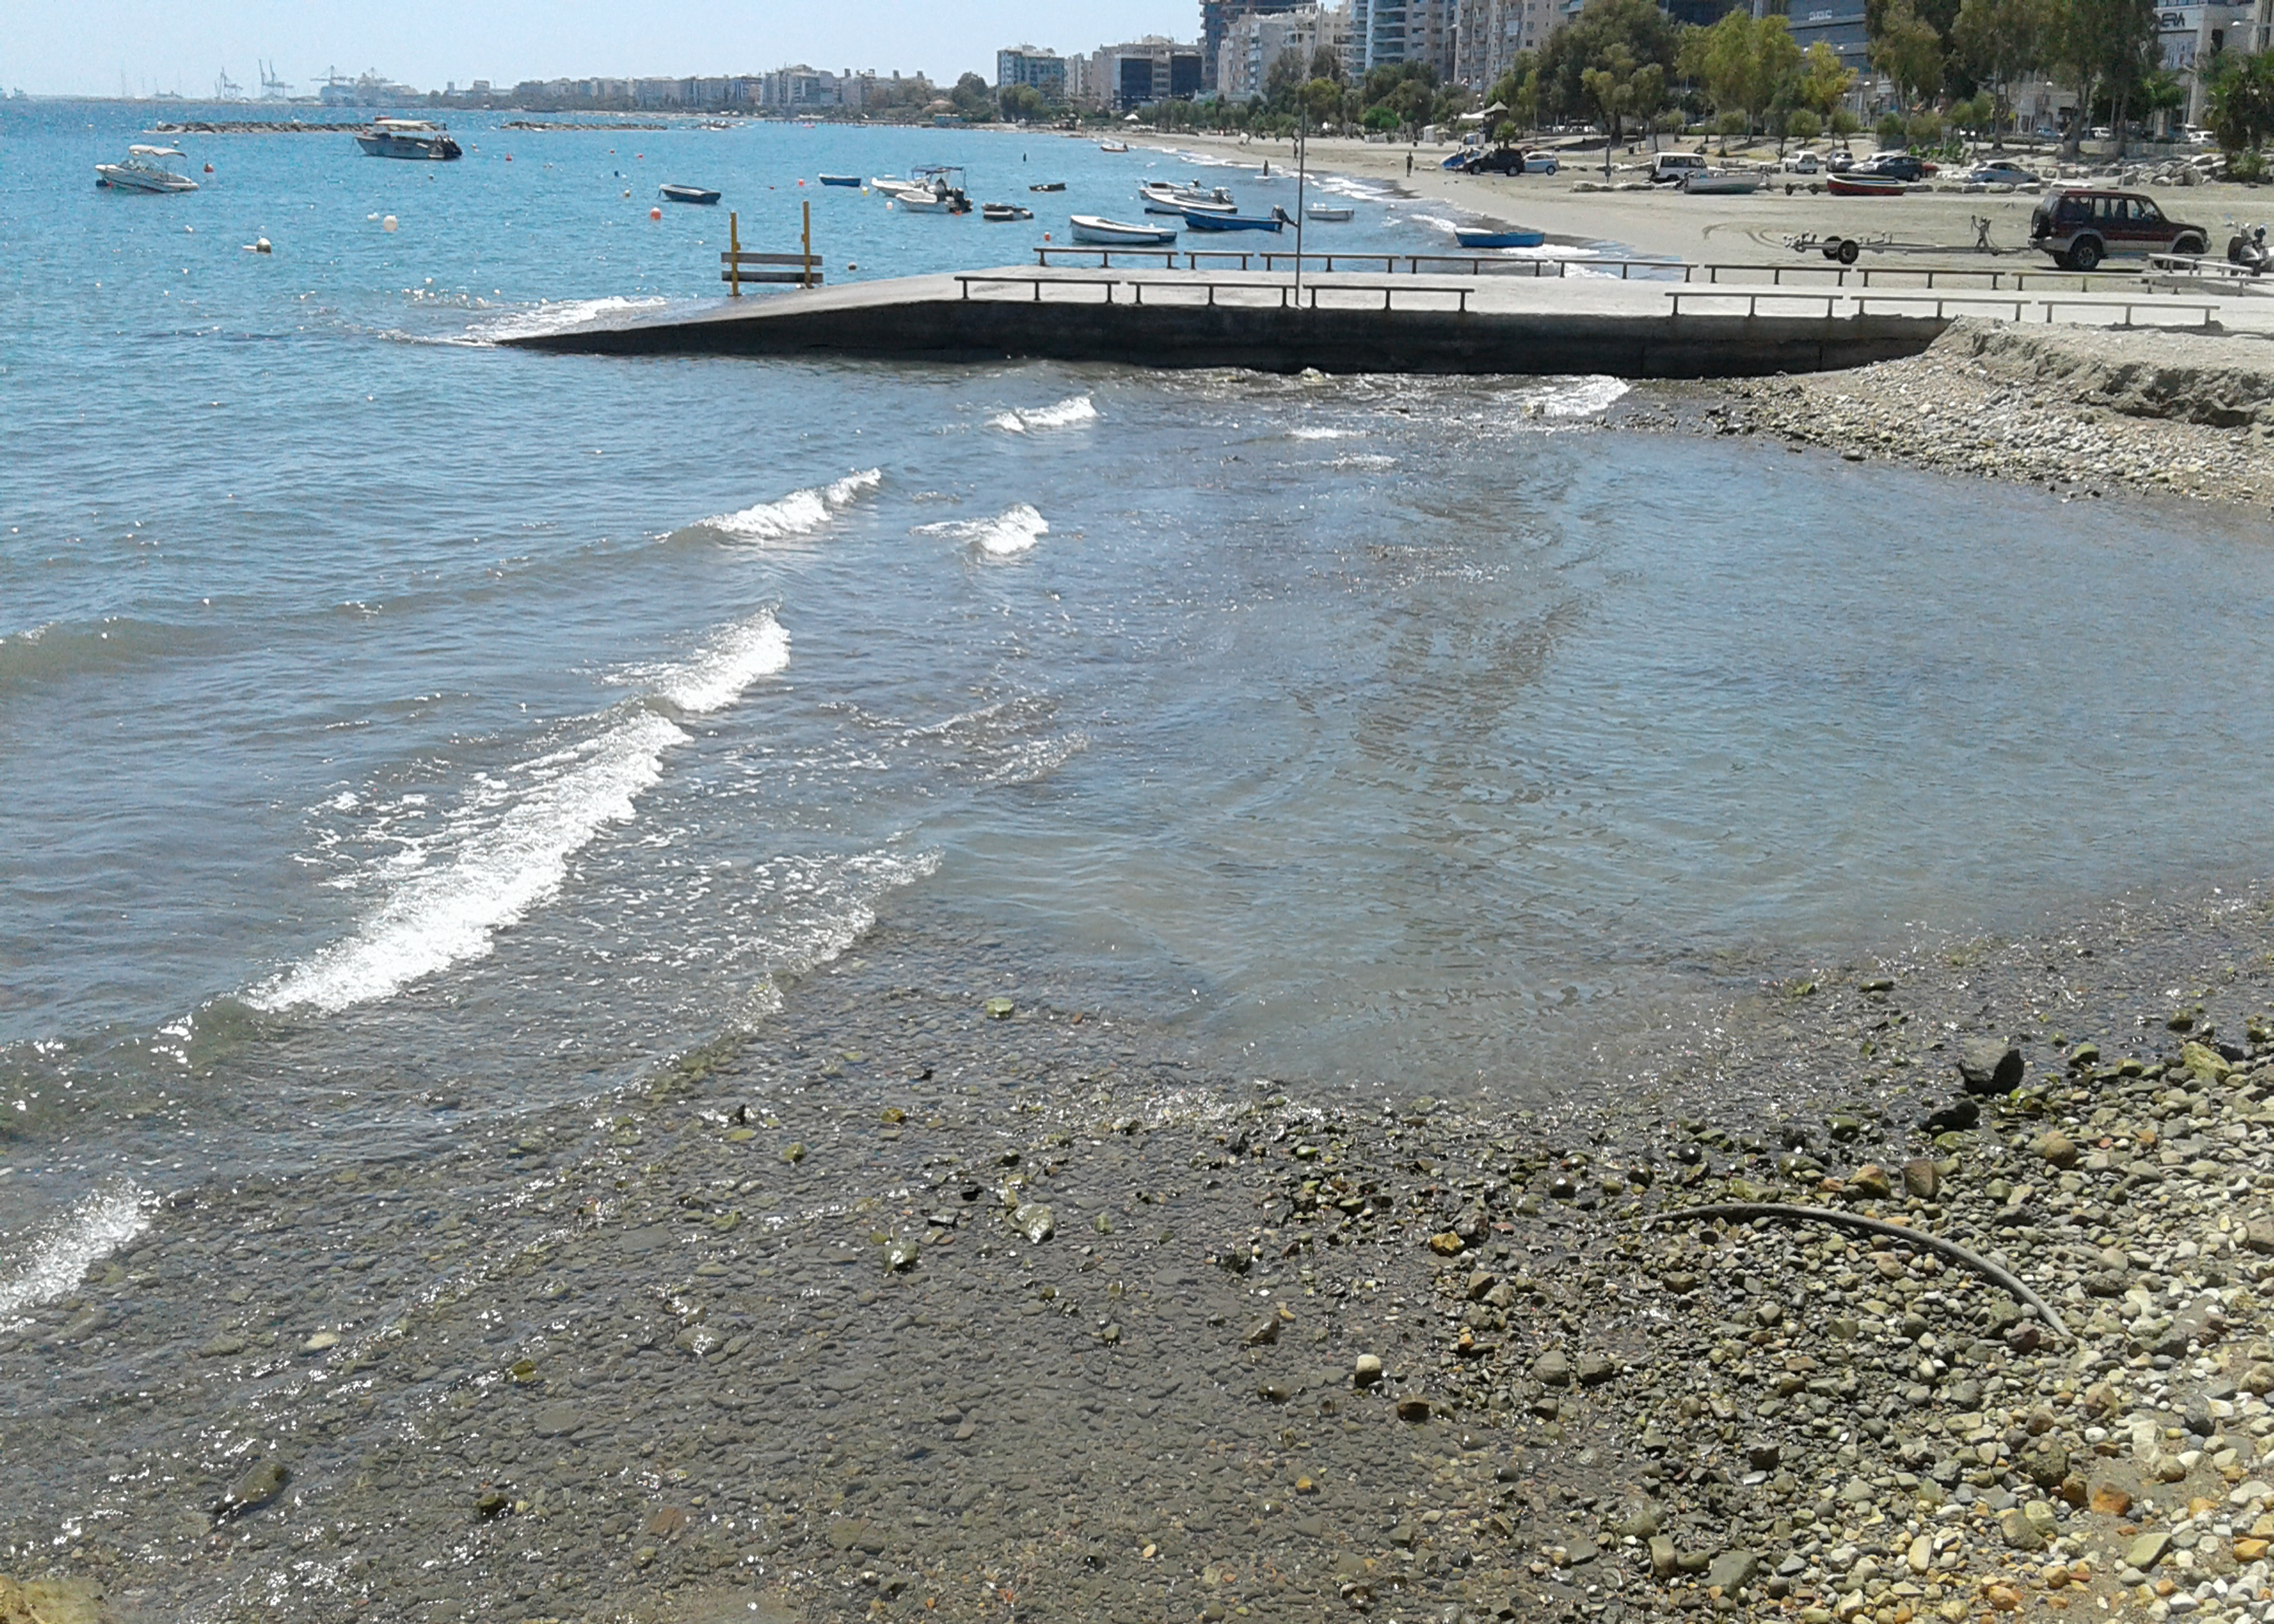
sea, beach, coast, vessel, jetty, sand, water, sky, coastal and oceanic landforms, bank, waterway, vehicle, wind wave, lake, landscape, shore, horizon, tree, ocean, pollution, rock, plant, soil, wood, bay, wave, channel, building, wetland, tide, inlet, headland, cape, levee, wind, Raised beach, tropics